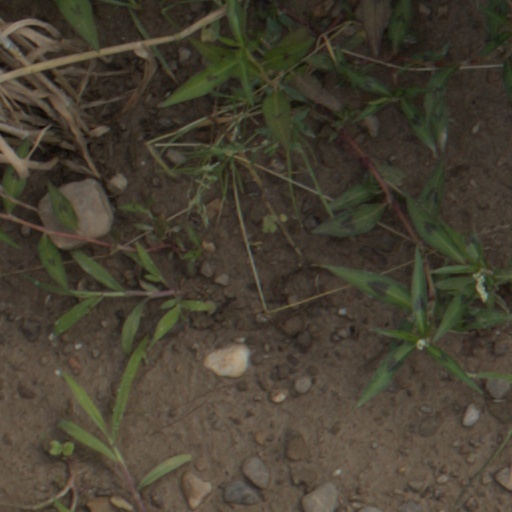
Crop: wheat